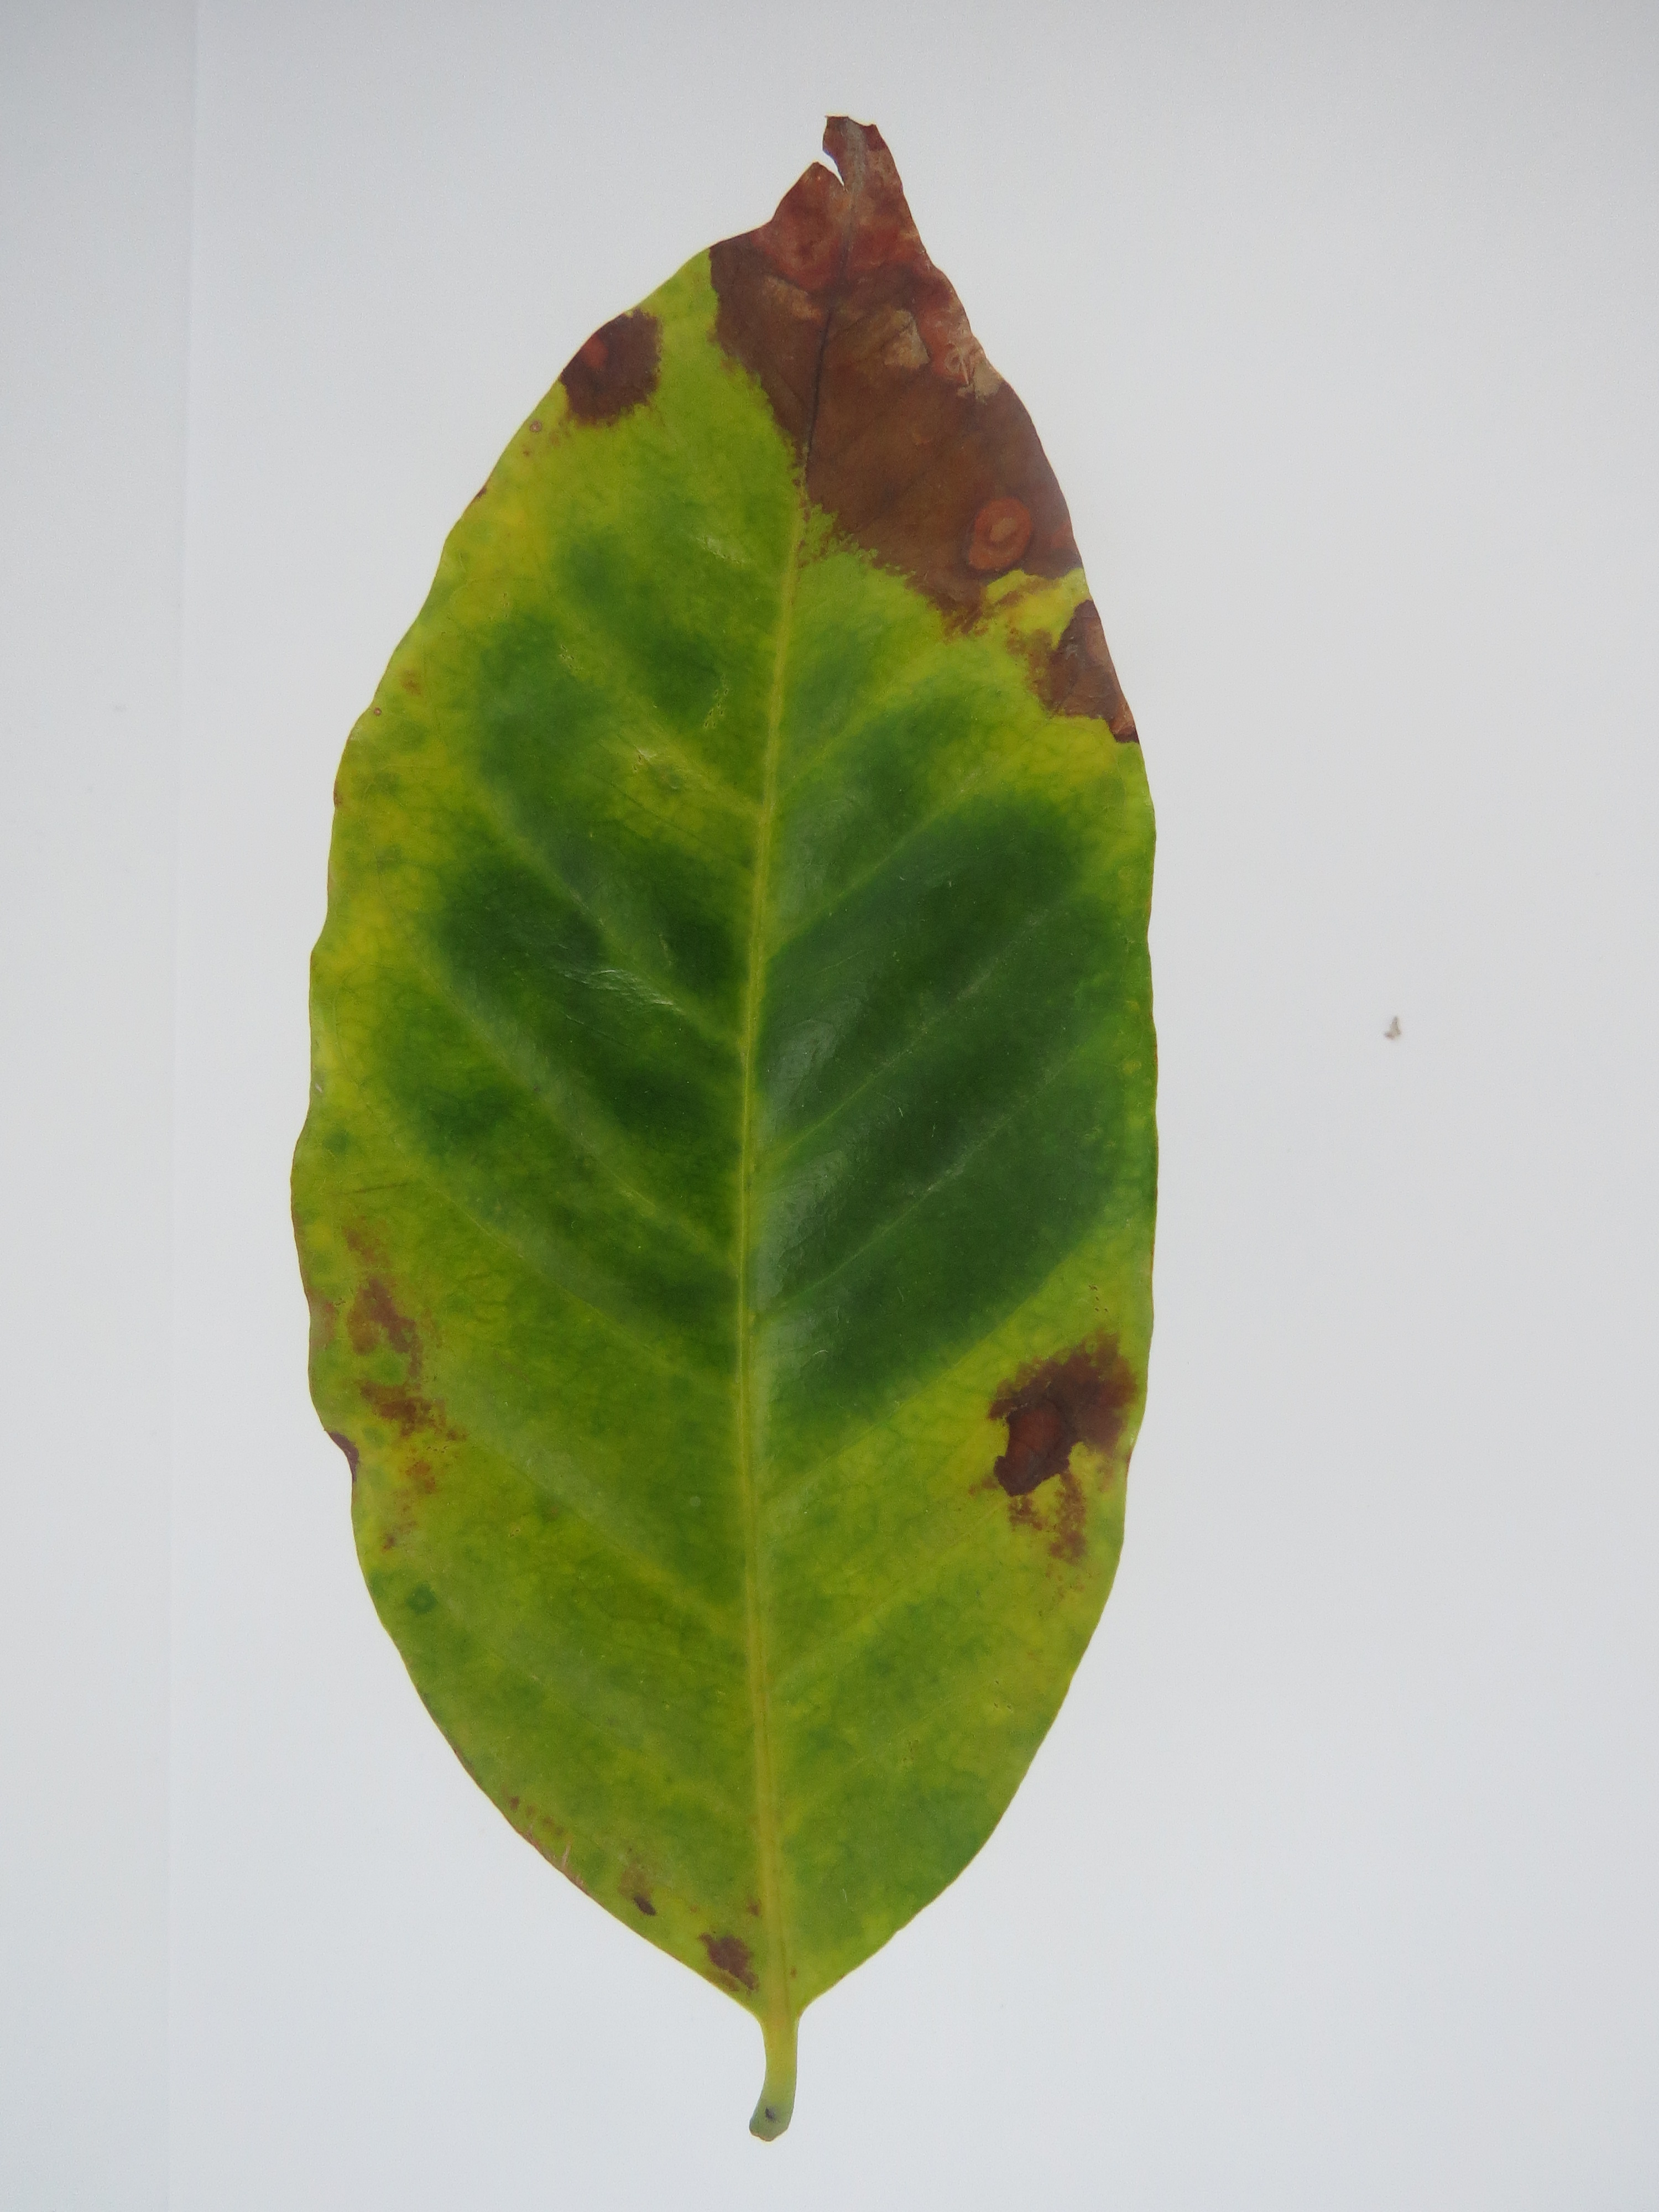
Label: potasium-K